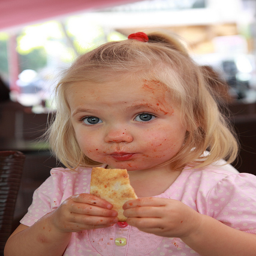
Young girl enjoying slice of pizza with sauce smeared on face.
Little girls eating with food on her face.
The little girl is enjoying her messy snack.
a small female toddler wearing pink and eating bread and sauce
A child with food on their face, eating food.